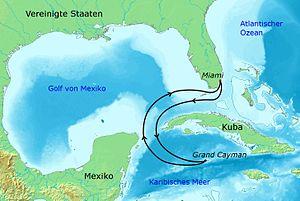
70 000 Tons of Metal est un festival de musique heavy metal annuellement organisé en mer, à bord d'un bateau de croisière, réunissant plus de 60 groupes de heavy metal internationaux sur de multiples scènes, pendant 5 jours, incluant une escale d’une journée dans les Caraïbes.